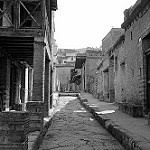
Label: B & W